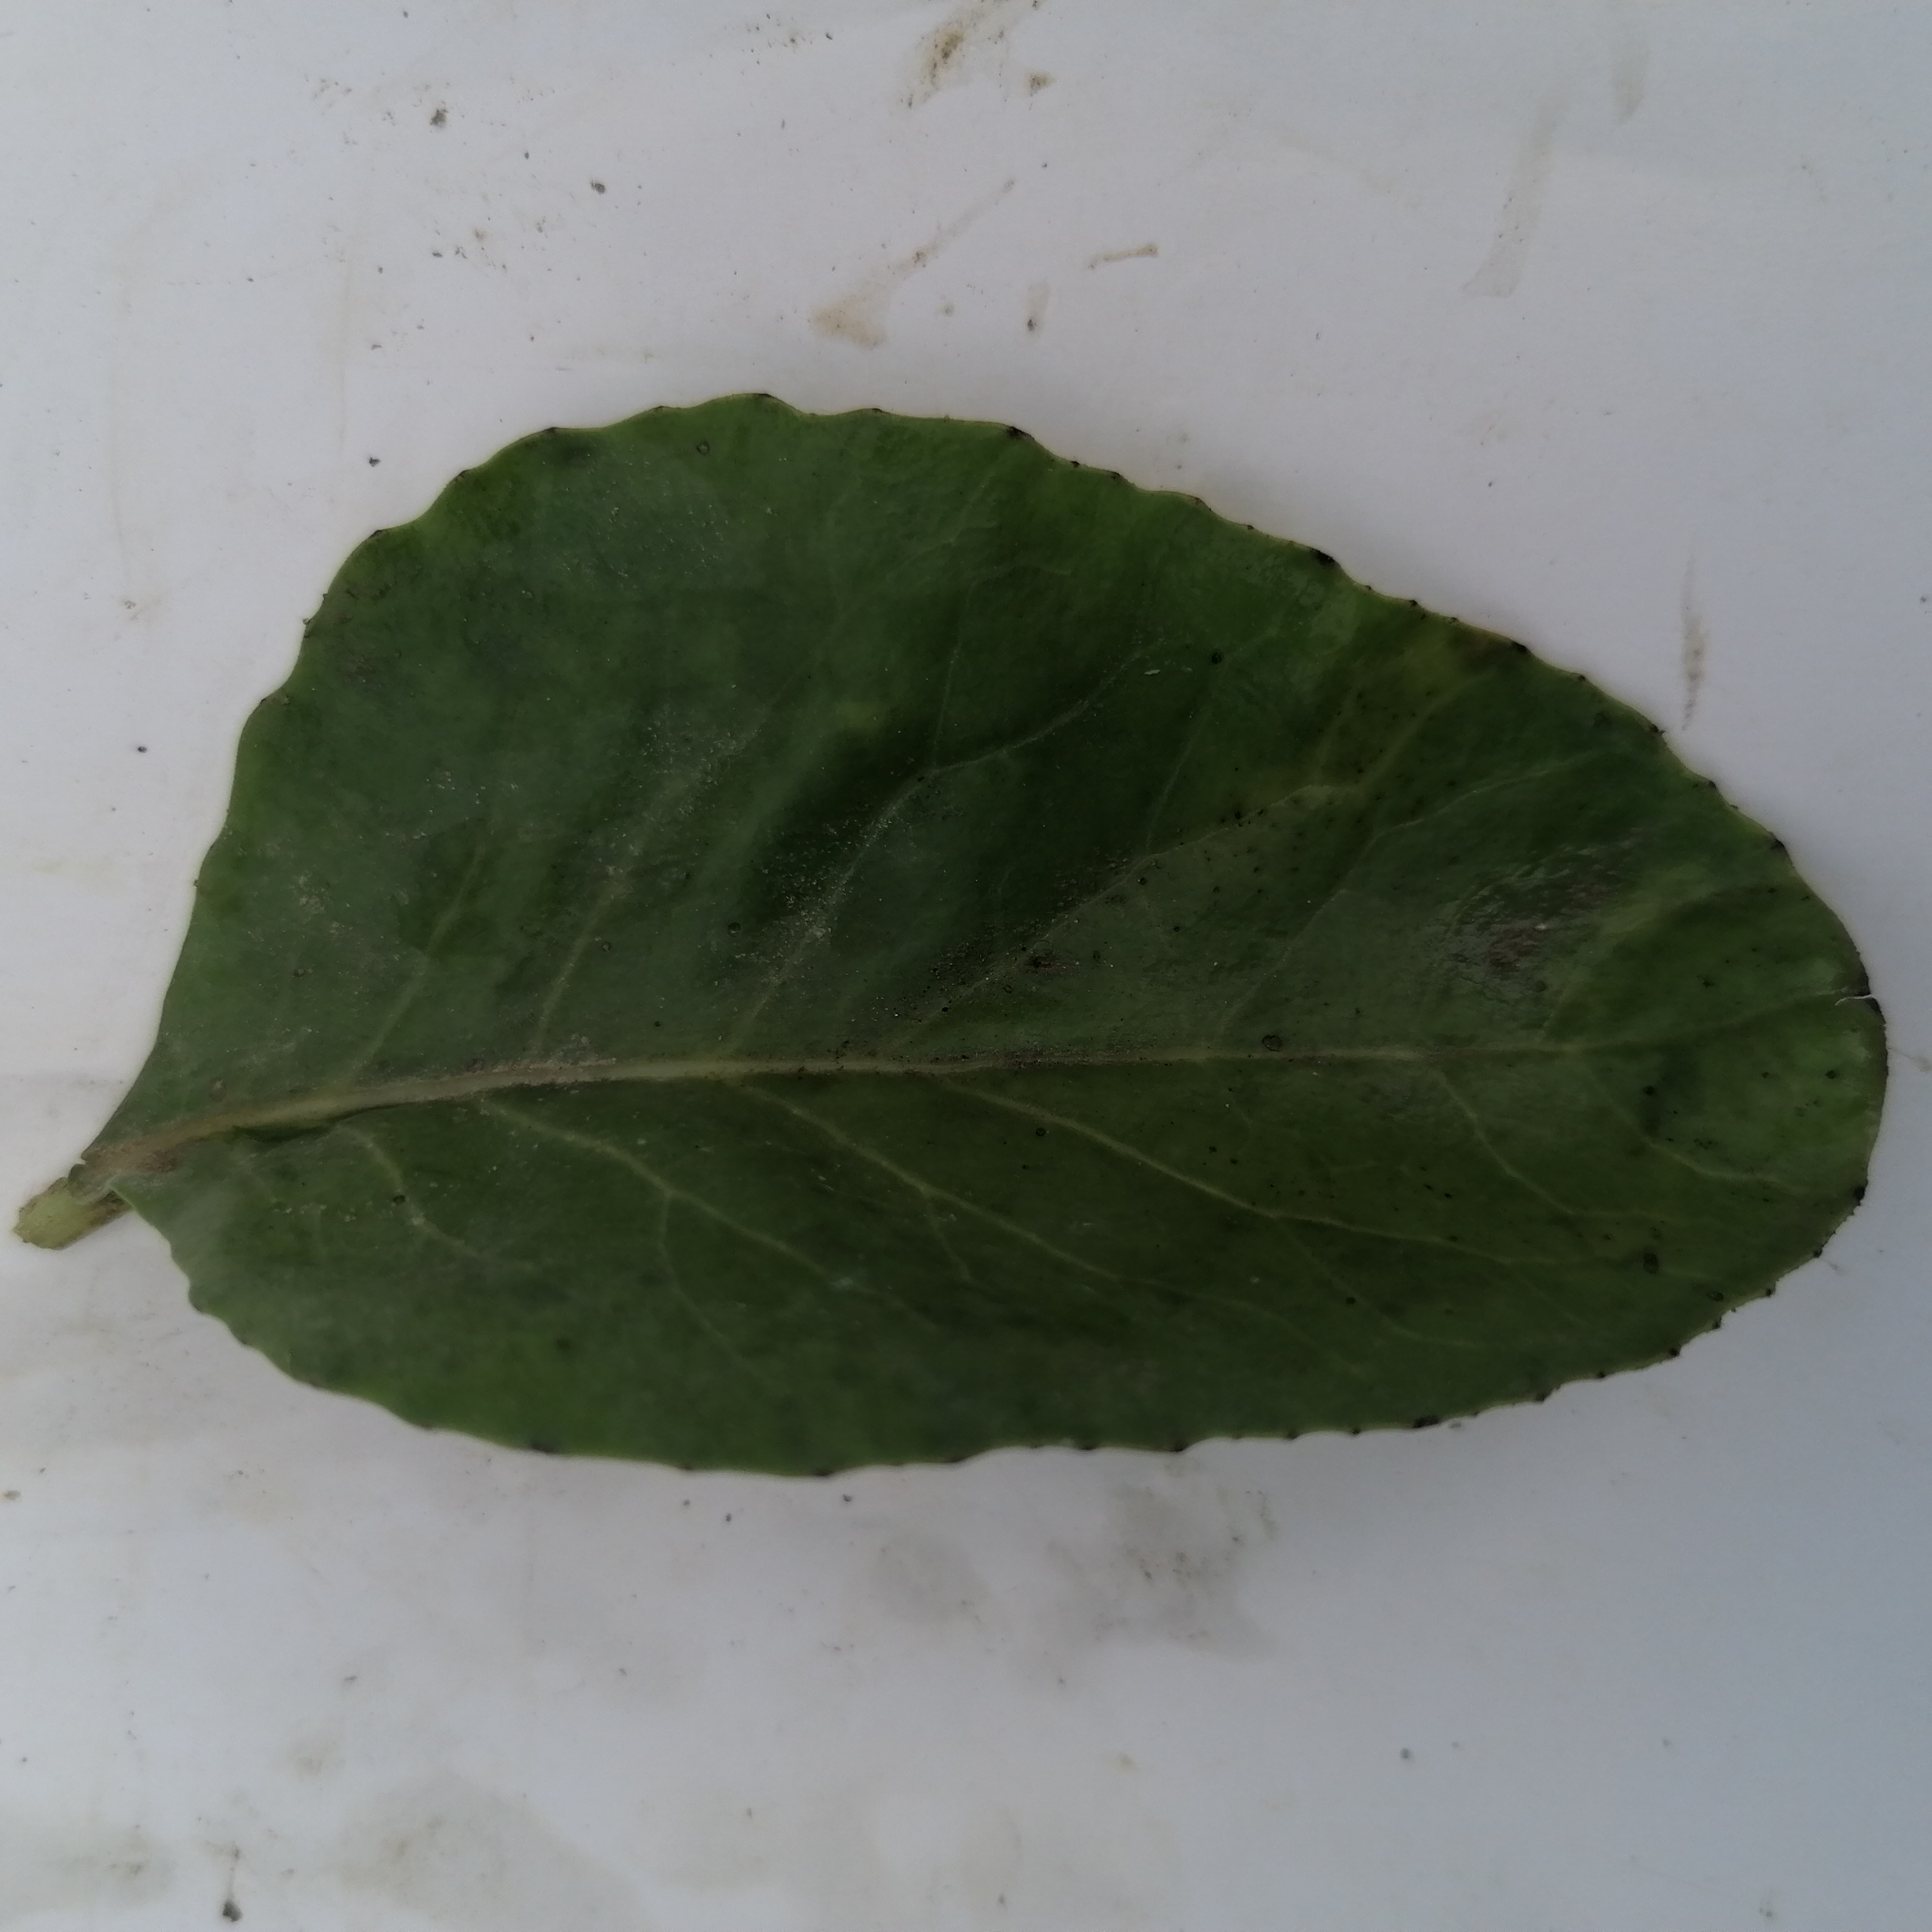
Label: Black Rot